Sidearm (weapon)

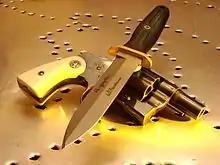
A revolver and a dagger, two examples of sidearms

A sidearm is an individual-served weapon that is kept at one's side and can be rapidly accessed if needed. A sidearm may be carried alone or as an ancillary weapon to a more frequently-used primary weapon. The term historically referred to swords, daggers, and similar small weapons kept at one's side in a sheath, and in modern combat dominated by guns, sidearms are often defined as handguns that are similarly kept in a holster.